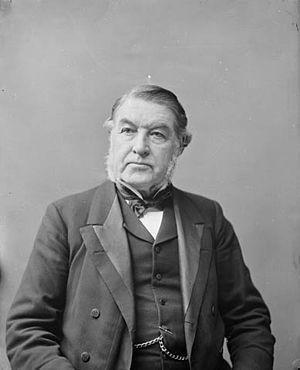
Les pères de la Confédération désignent, au Canada, les délégués coloniaux de l'Amérique du Nord britannique rassemblés pour étudier le projet de Confédération canadienne. Membres importants des gouvernements des différentes colonies, ils se réunissent à trois reprises entre 1864 et 1866, soit lors des conférences de Charlottetown, de Québec et de Londres. Leur travail mène à la création du Canada en 1867.
Cette page concerne des événements d'actualité qui se sont produits durant l'année 1867 dans la province canadienne de la Nouvelle-Écosse.
Charles Tupper, né le 2 juillet 1821 et mort le 30 mars 1915, est un homme d'État. Il est le sixième Premier ministre du Canada. Titulaire de ce poste durant seulement quelques mois, il détient le record du plus court mandat.